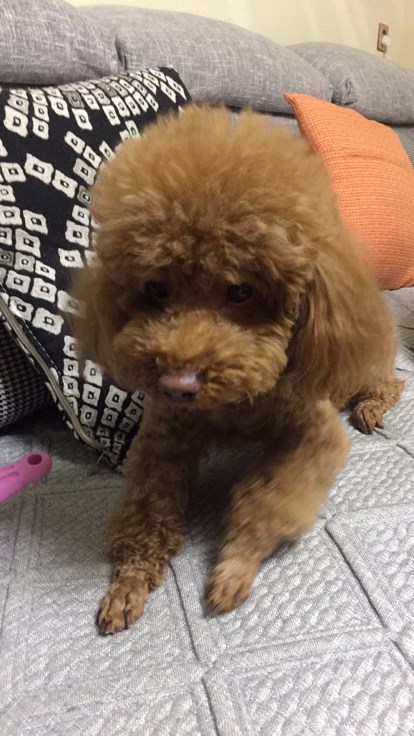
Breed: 2925-n000114-toy_poodle